Edmund Rice (Medal of Honor)

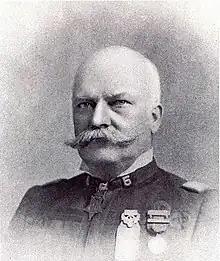

Edmund Rice (December 2, 1842 – July 20, 1906) was a soldier in the United States Army and a Medal of Honor recipient who achieved the rank of Brigadier General.